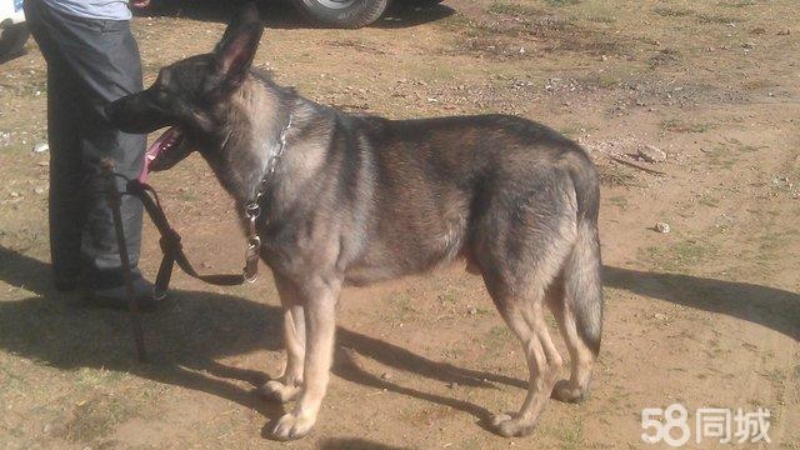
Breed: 258-n000104-Black_sable